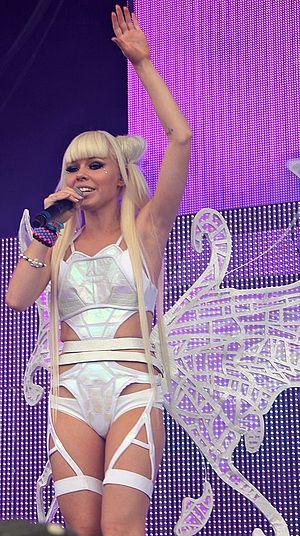
Kerli Kõiv, née le 7 février 1987 et plus connue sous son nom de scène Kerli, est une auteure-compositrice-interprète, chanteuse et pianiste estonienne.